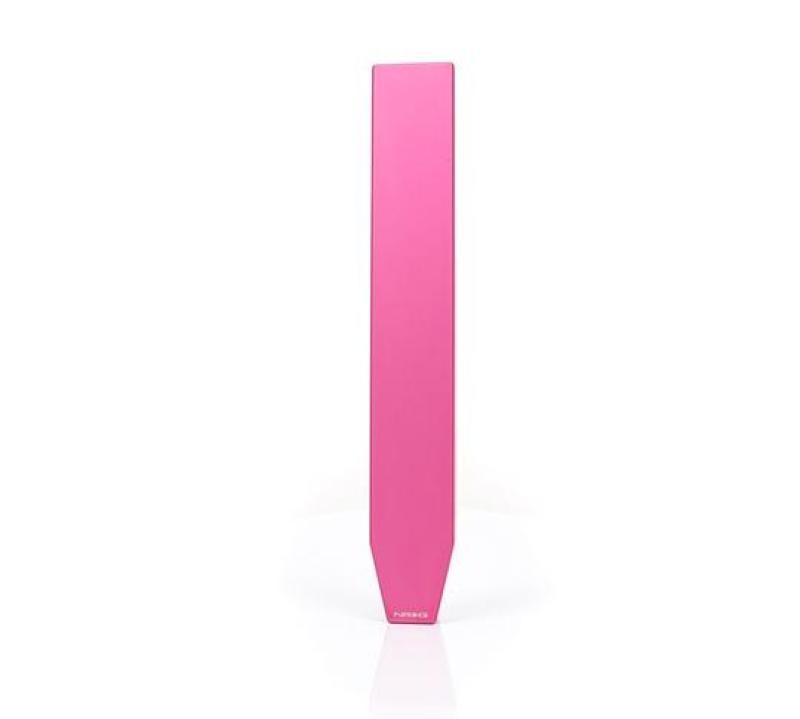
NRG B.A.J Tall Shift Knob Pink M10X1.25
NRG B.A.J Tall Shift Knob Pink M10X1.25
Brand: NRG
Category: Vehicles & Parts > Vehicle Parts & Accessories > Vehicle Maintenance, Care & Decor > Vehicle Decor > Vehicle Shift Knobs